Intersex healthcare

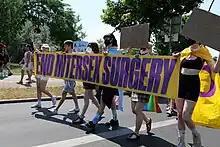
Protesters calling for an end to intersex surgery at a pride demonstration

The first surgery on ambiguous genitalia was recorded by historian Diodorus Siculus in the first century BCE. The patient, Callo, was believed to be female prior to having a fistula lanced, exposing testes and a penis. In the 600s CE, surgeon Paulus Aegineta described intersex conditions and hypospadias. This influenced later surgeons like Albucasis in the 11th century to write about surgeries for intersex genital variations such as clitoris removal. Ottoman surgeon Şerafeddin Sabuncuoğlu included an illustrated chapter about surgical treatments for intersex genital variations in his 15th century manuscript.